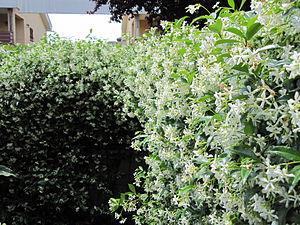
Le Faux jasmin est une plante grimpante de la famille des Apocynaceae, originaire d'Asie. Il porte de nombreux autres noms vernaculaires : trachélosperme, jasmin étoilé, jasmin des Indes.